List of butterflies of Chad

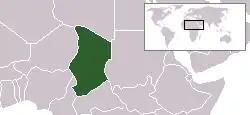
Location of Chad

This is a list of butterflies of Chad. About 46 species are known from Chad, 1 of which is endemic.